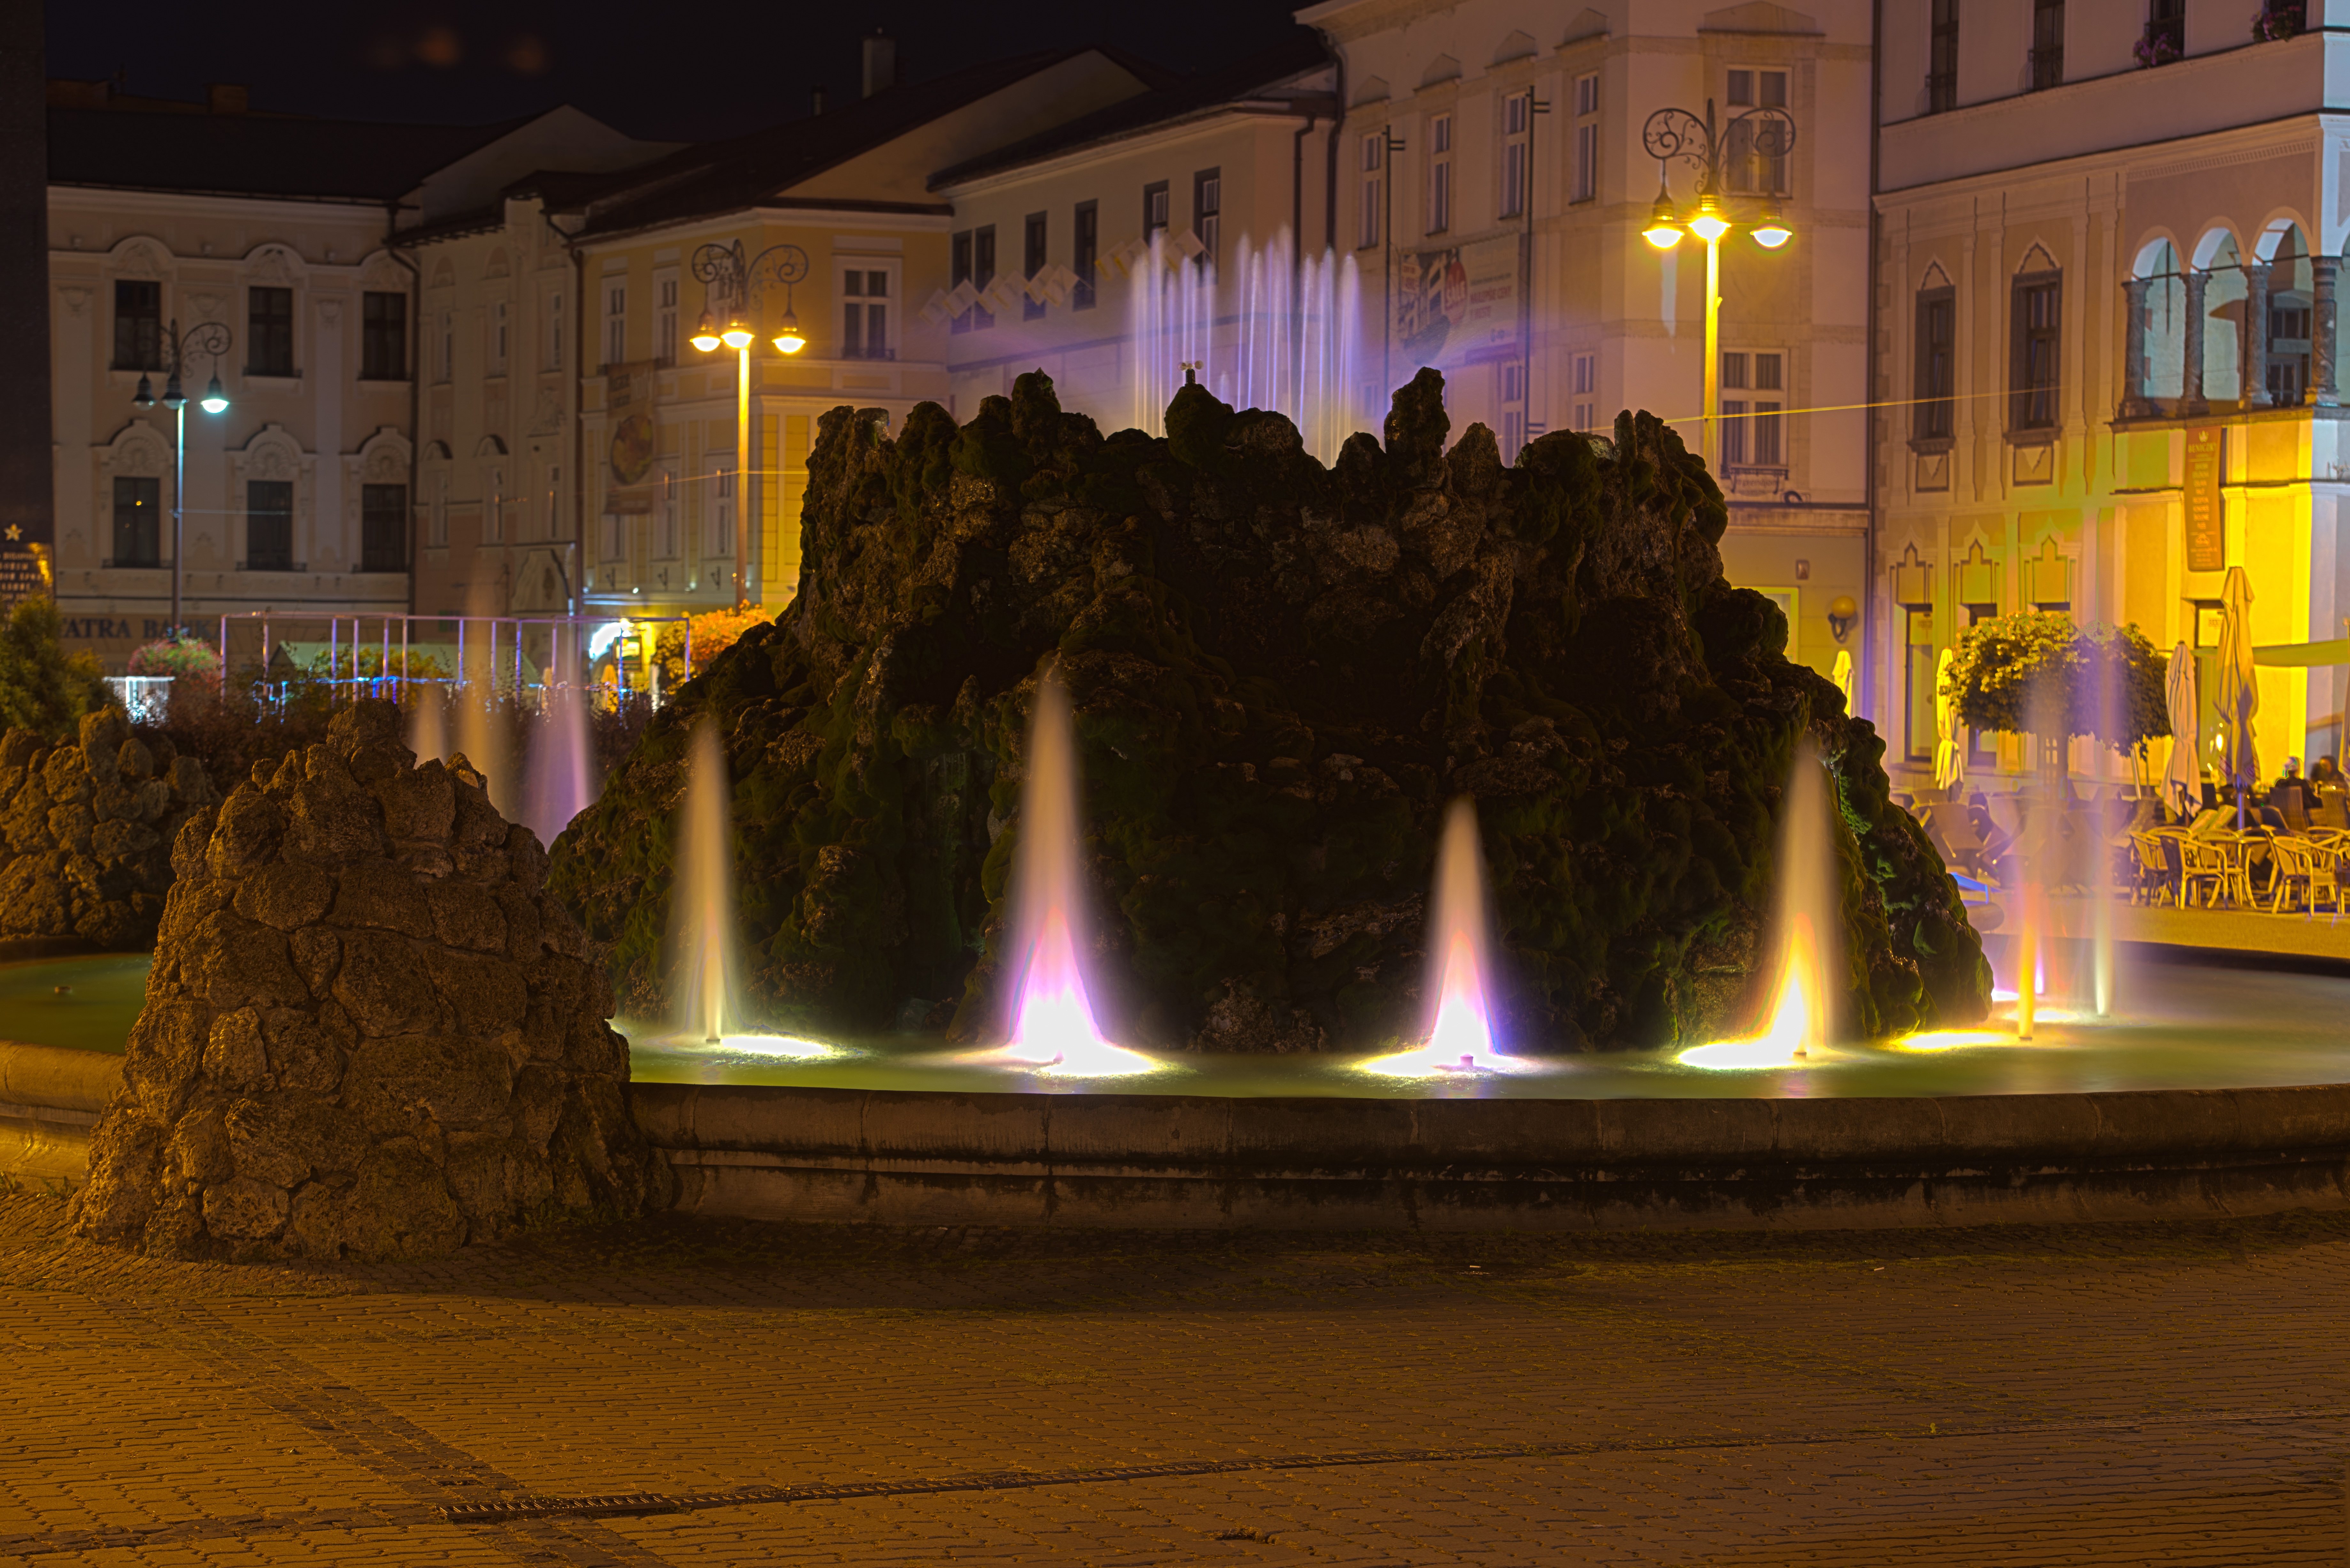
light, night, city, dark, evening, square, lighting, christmas decoration, art, design, buildings, fountain, water feature, slovakia, banska bystrica, light expo